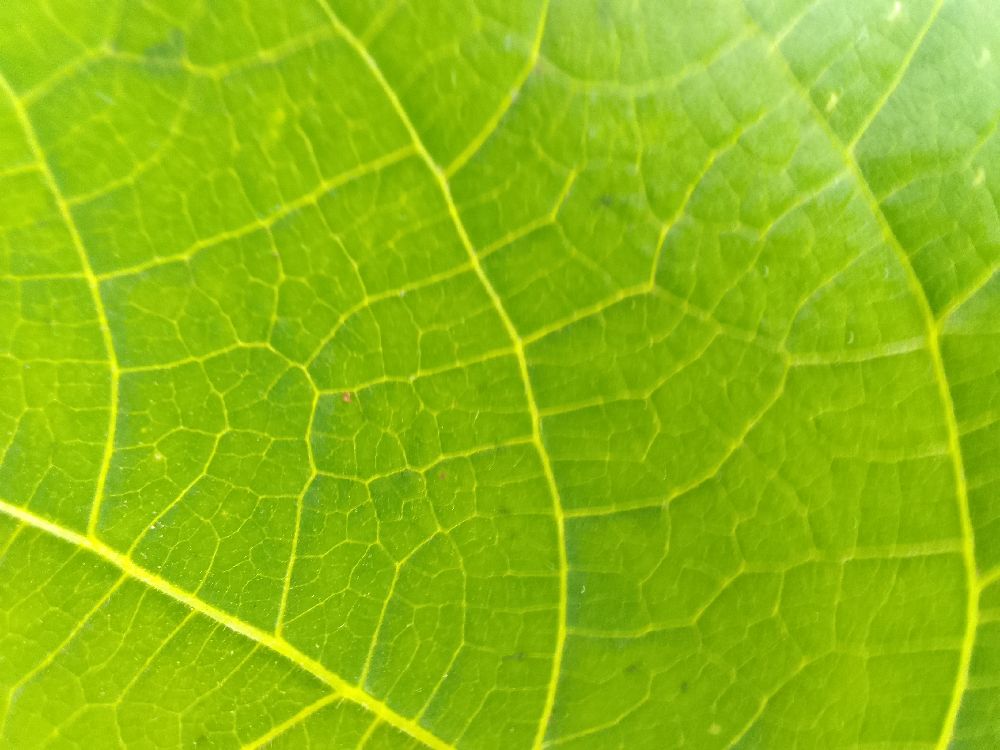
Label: healthy